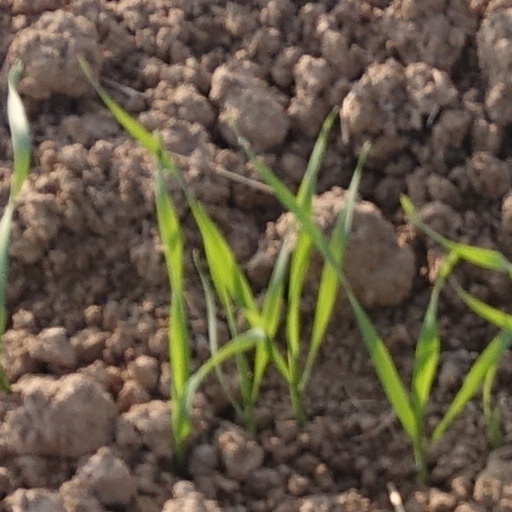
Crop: wheat